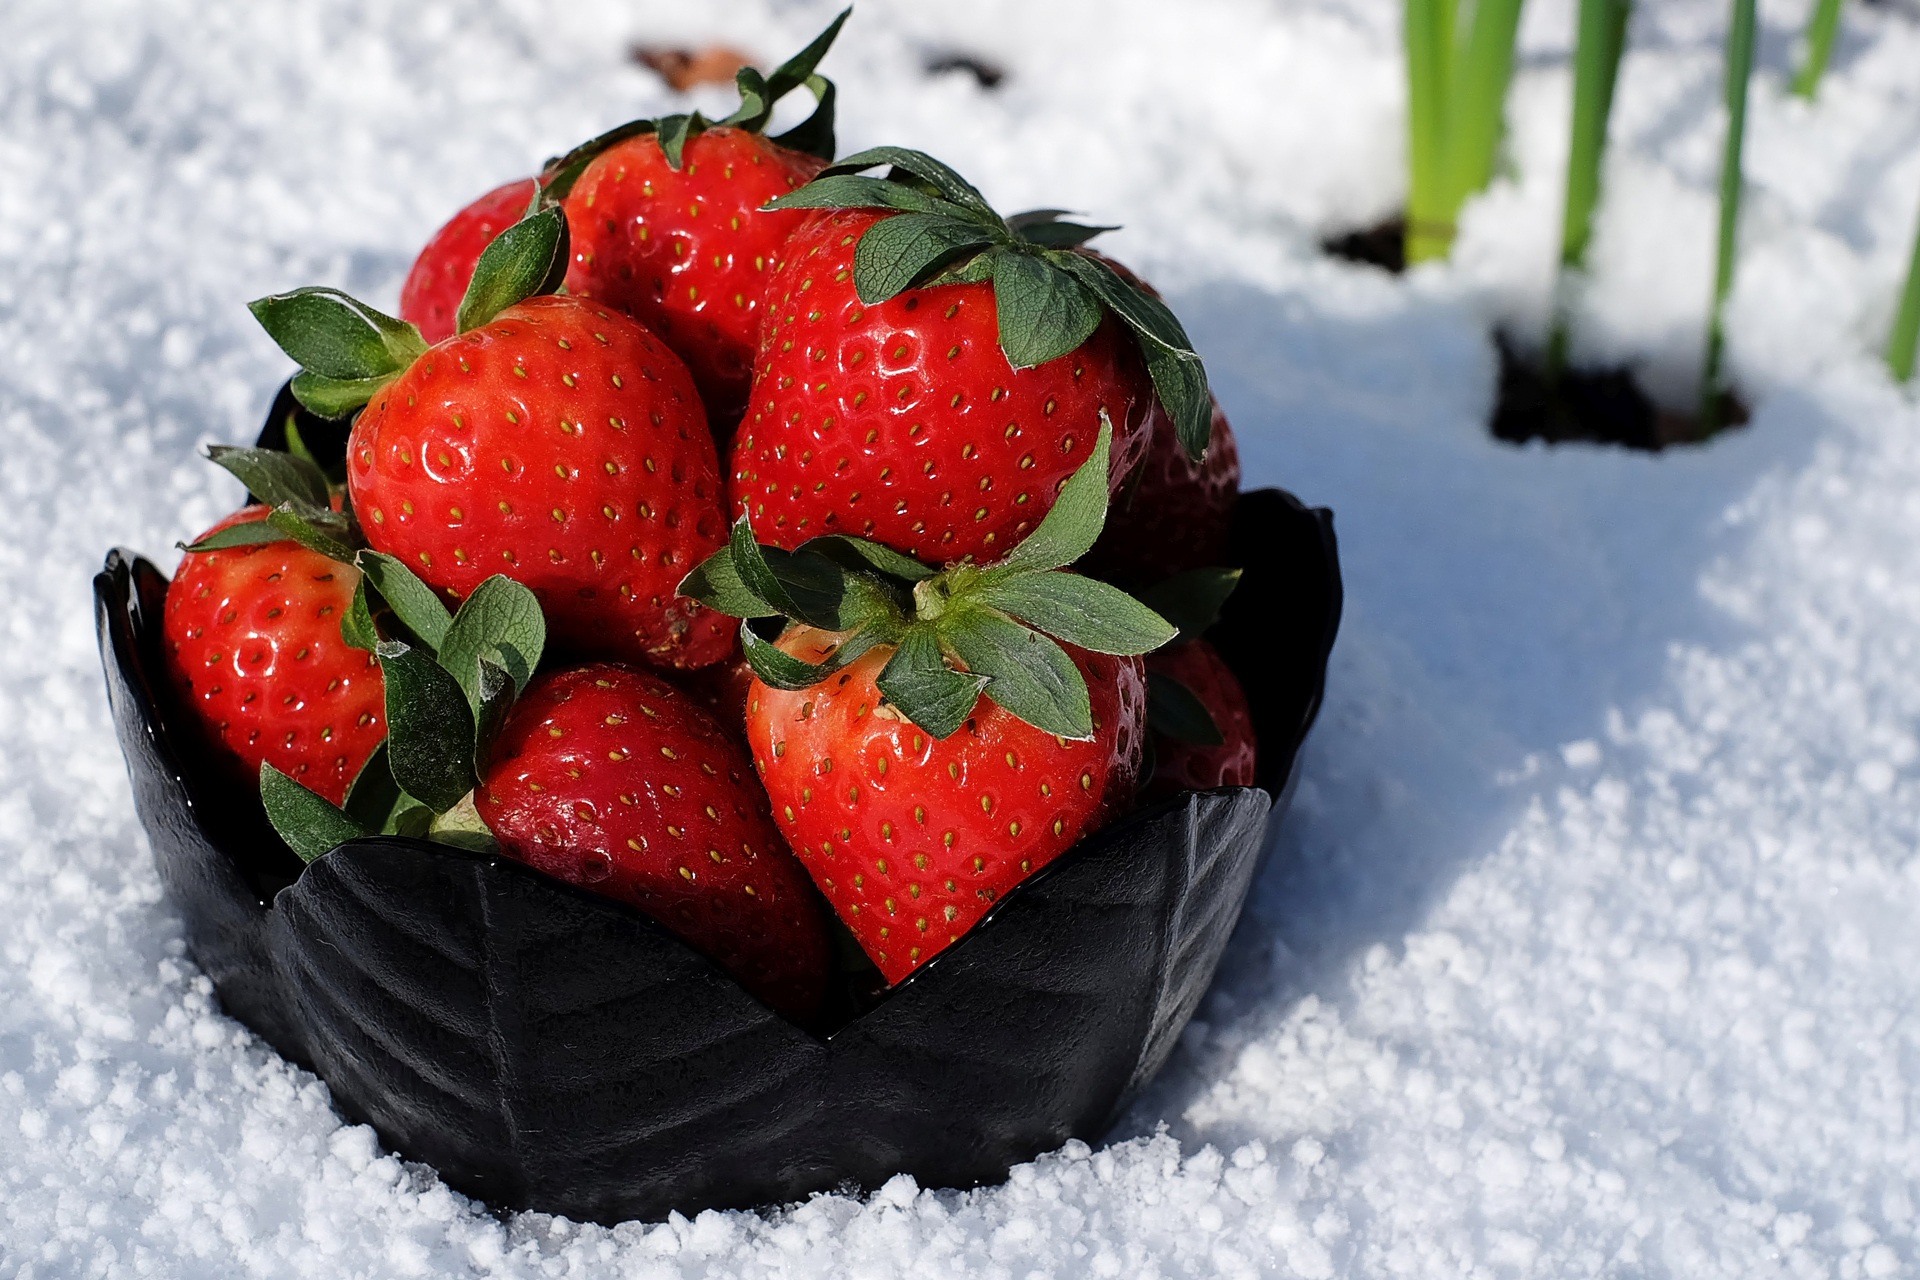
plant, fruit, flower, bowl, food, red, produce, dessert, strawberry, strawberries, vitamins, frisch, appetizing